Frederick I, Landgrave of Hesse-Homburg

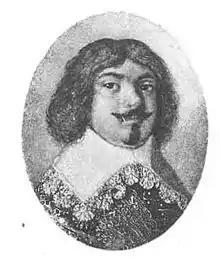
Landgrave Frederick I of Hesse-Homburg

Frederick I of Hesse-Homburg (5 March 1585, at Lichtenberg Castle in Fischbachtal – 9 May 1638, in Bad Homburg), was the first Landgrave of Hesse-Homburg and founder of the eponymous family line.